José Campaña

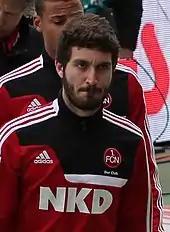
Campaña on loan at Nürnberg in 2014

On 13 July 2013, Premier League club Crystal Palace had a €2 million bid accepted by Sevilla. Four days later, after passing his medical, he signed for four years. He made his debut on 24 August, in a 2–1 defeat at Stoke City.